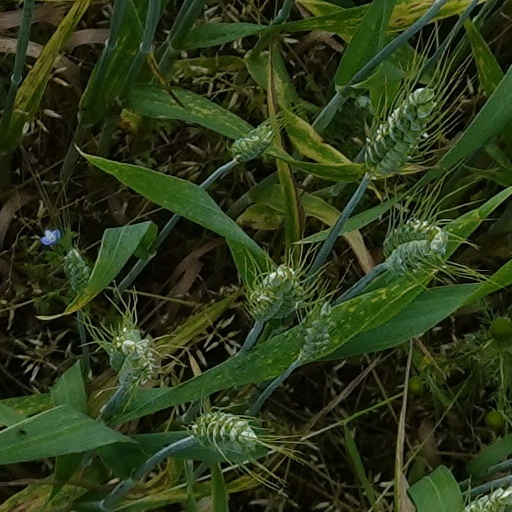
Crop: wheat